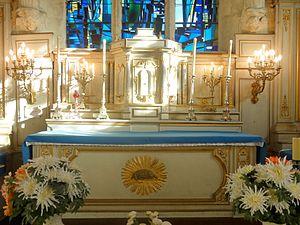
Maître-autel et tabernacle, XVIIIe s. Serait classé M.H.
L'église Notre-Dame-de-la-Nativité est une église catholique paroissiale située à Blaincourt-lès-Précy, dans l'Oise, en France. C'est un édifice simple et homogène de style gothique flamboyant. Le contraste entre le réseau typiquement flamboyant des fenêtres et la modénature plate des nervures des voûtes donne à penser que les murs extérieurs remontent à la fin du XVᵉ siècle, et que les voûtes ont été lancées après coup, pendant la seconde moitié du XVIᵉ siècle, mais ce n'est pas assuré : l'église peut tout aussi bien dater entièrement du milieu du XVIᵉ siècle. Le clocher est le seul élément qui peut être daté avec certitude, car sa « première pierre » porte la date de 1782. L'extérieur de l'église est austère et sans grand caractère. L'intérieur se distingue par son effet proche d'une crypte gothique, abstraction faite de l'éclairage qui est abondant, grâce à trois vaisseaux parallèles de hauteur identique, et une nef à peine plus large que les collatéraux. C'est l'originalité de son agencement intérieur qui fait l'intérêt de l'église de Blaincourt.